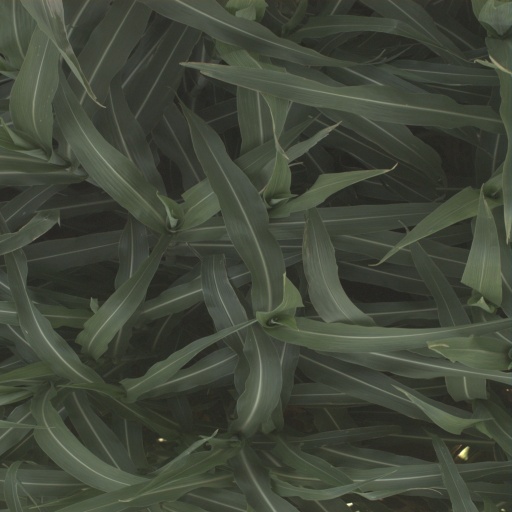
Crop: sorghum